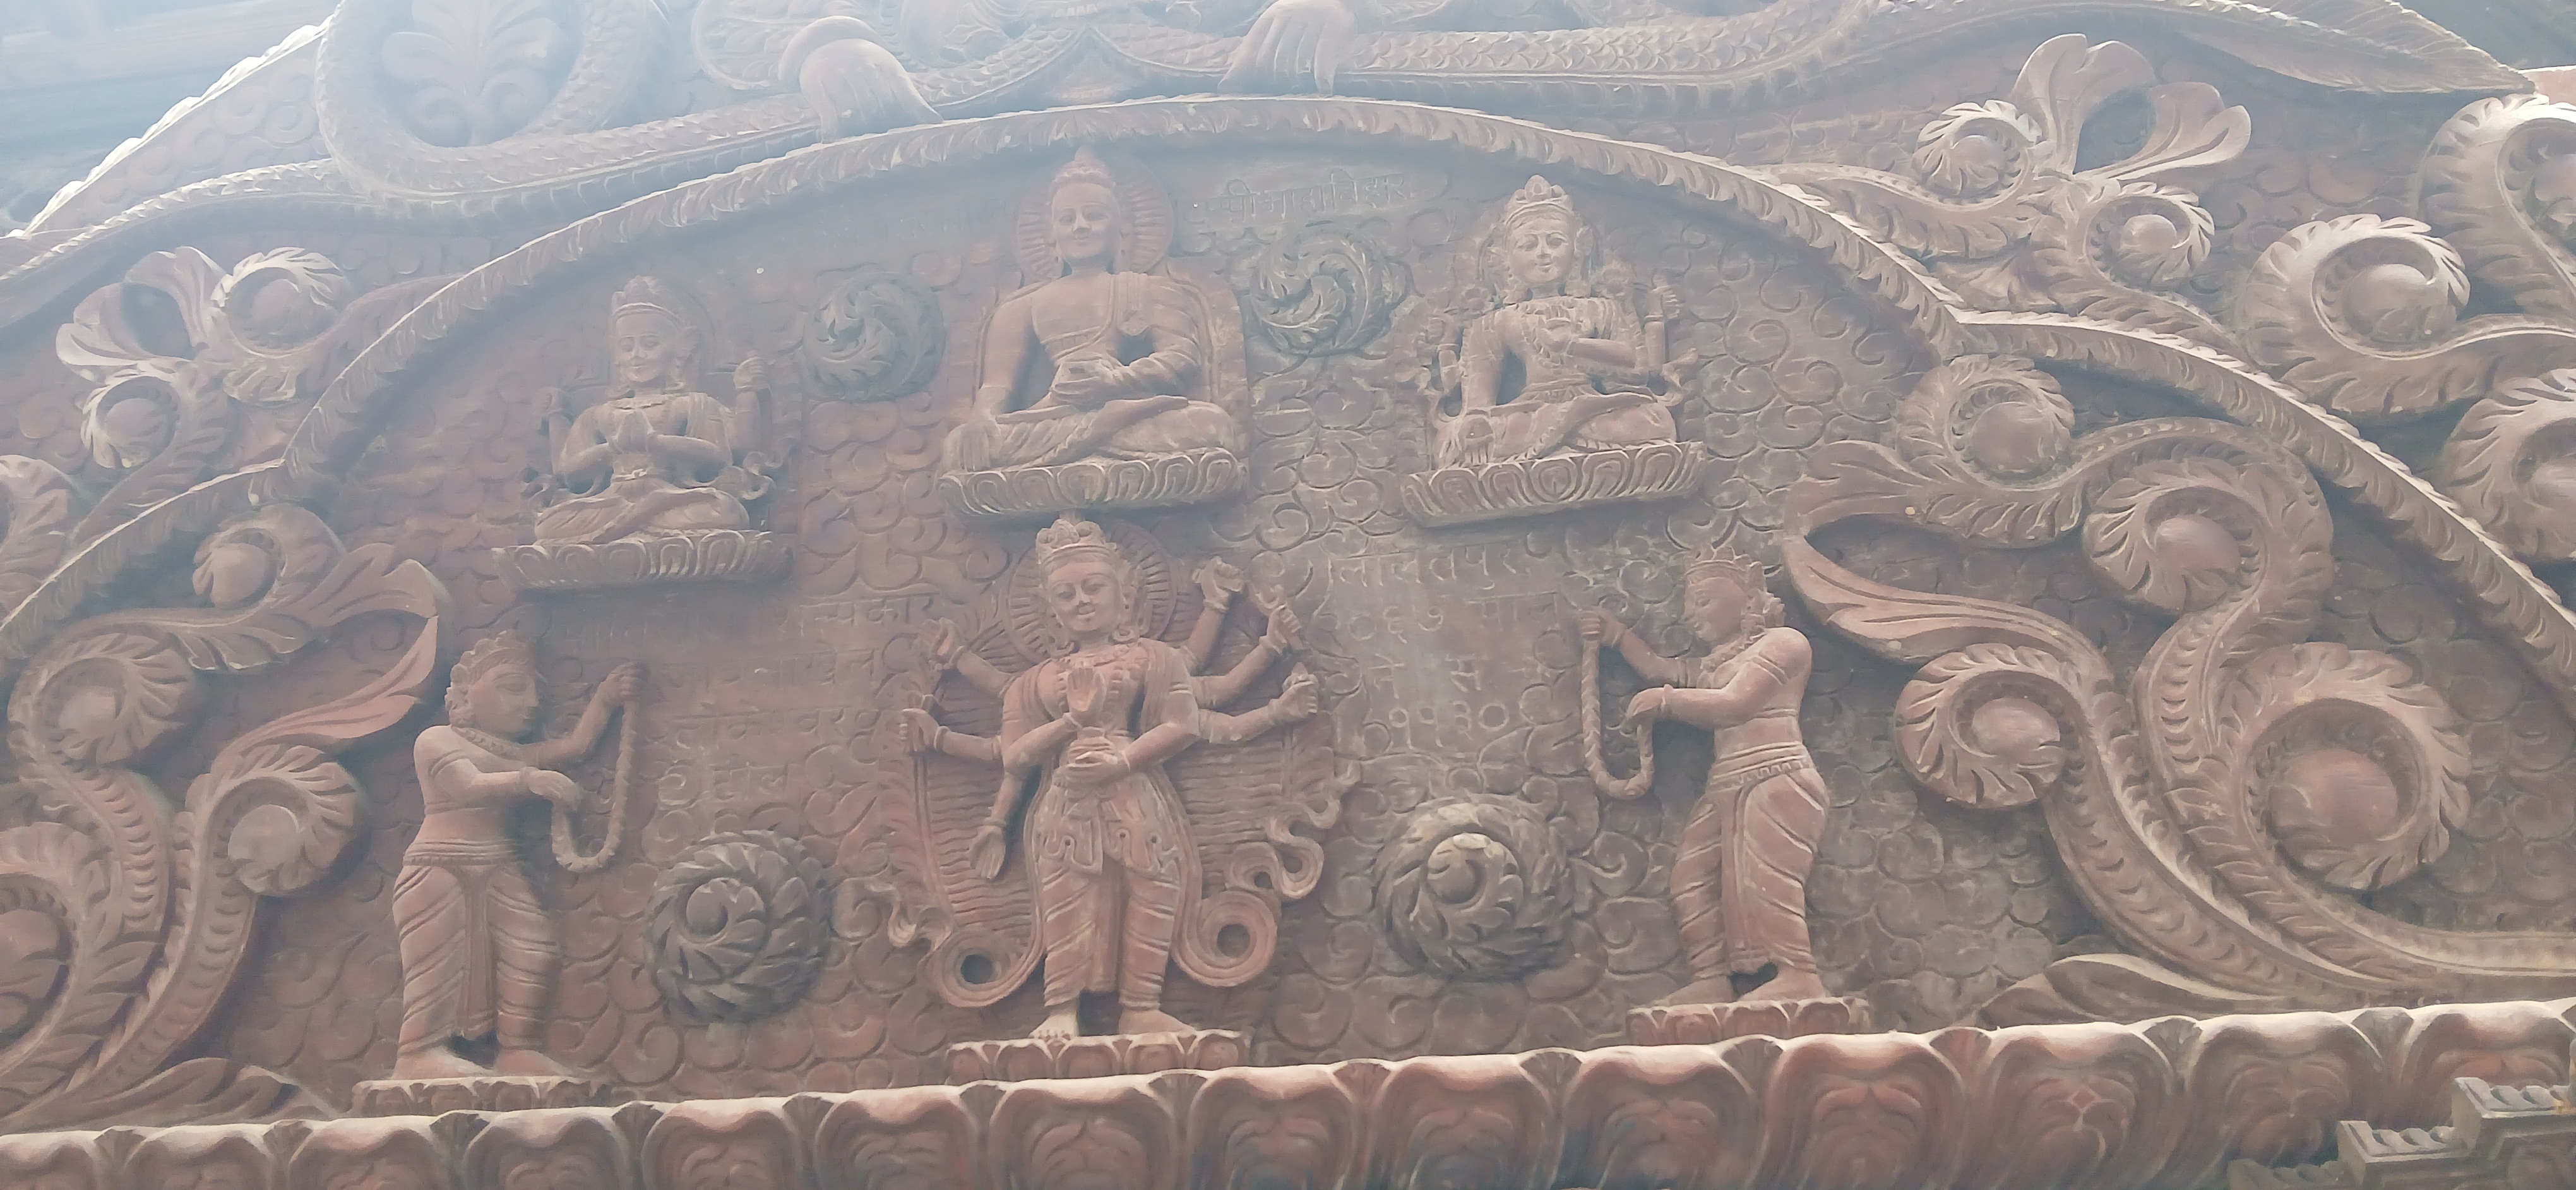
Heritage site: Sujat_Prabha_Maha_Bihar